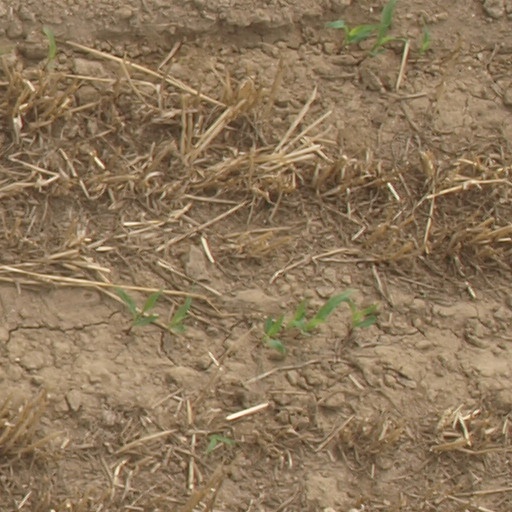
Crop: maize; corn